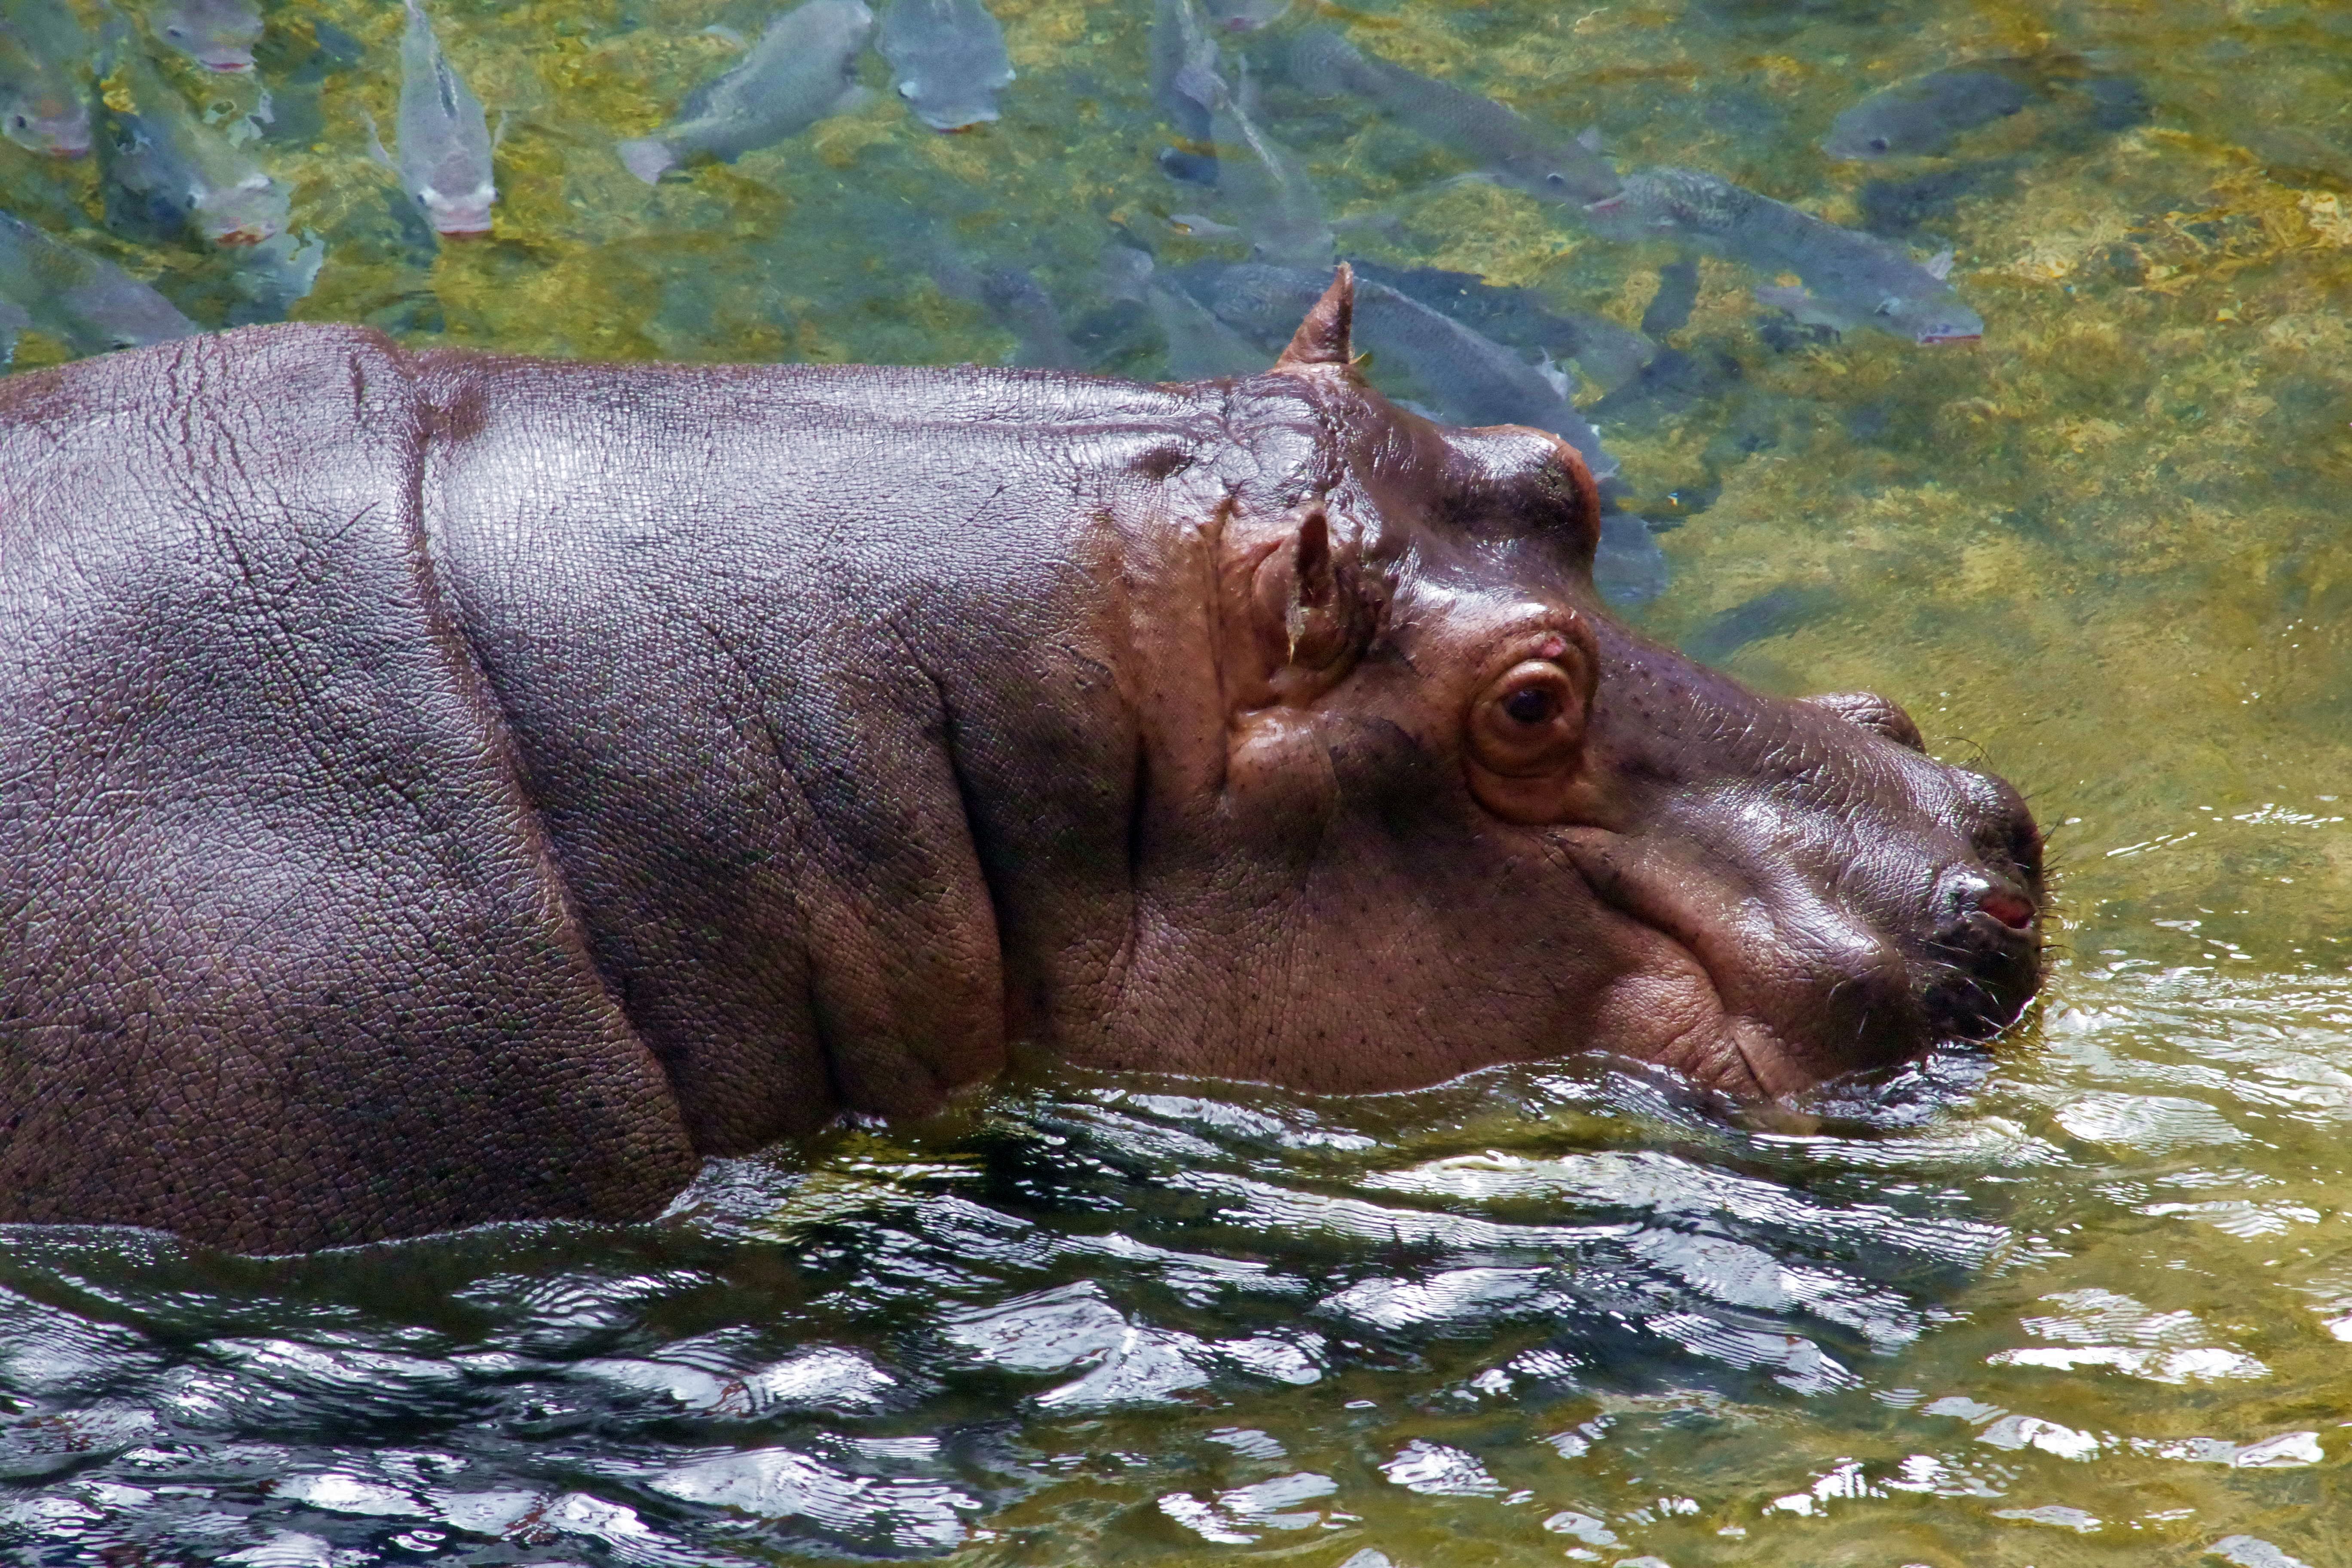
water, animal, wildlife, wild, zoo, africa, mammal, fauna, african, safari, hippopotamus, hippo, water world